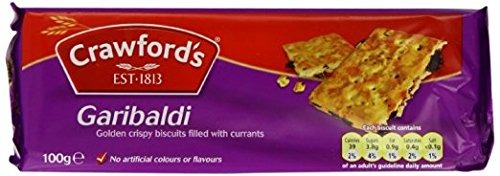
Item Name: Crawford's Garibaldi Biscuits 4 BOXES (48 PACKS)
Value: 48.0
Unit: Count

Price: 122.93